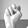
ASL letter: N